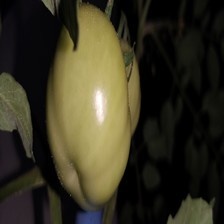
Label: tomato